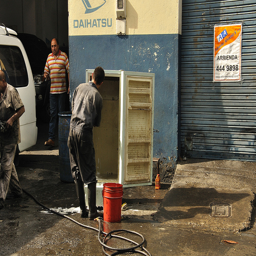
a man cleans out a fridge with a water hose
a person cleaning out a refrigerator near a building
A worker is observing the open fridge door near the others.
Someone is cleaning out an old fridge with a hose.
Three men doing tasks in a garage yard.